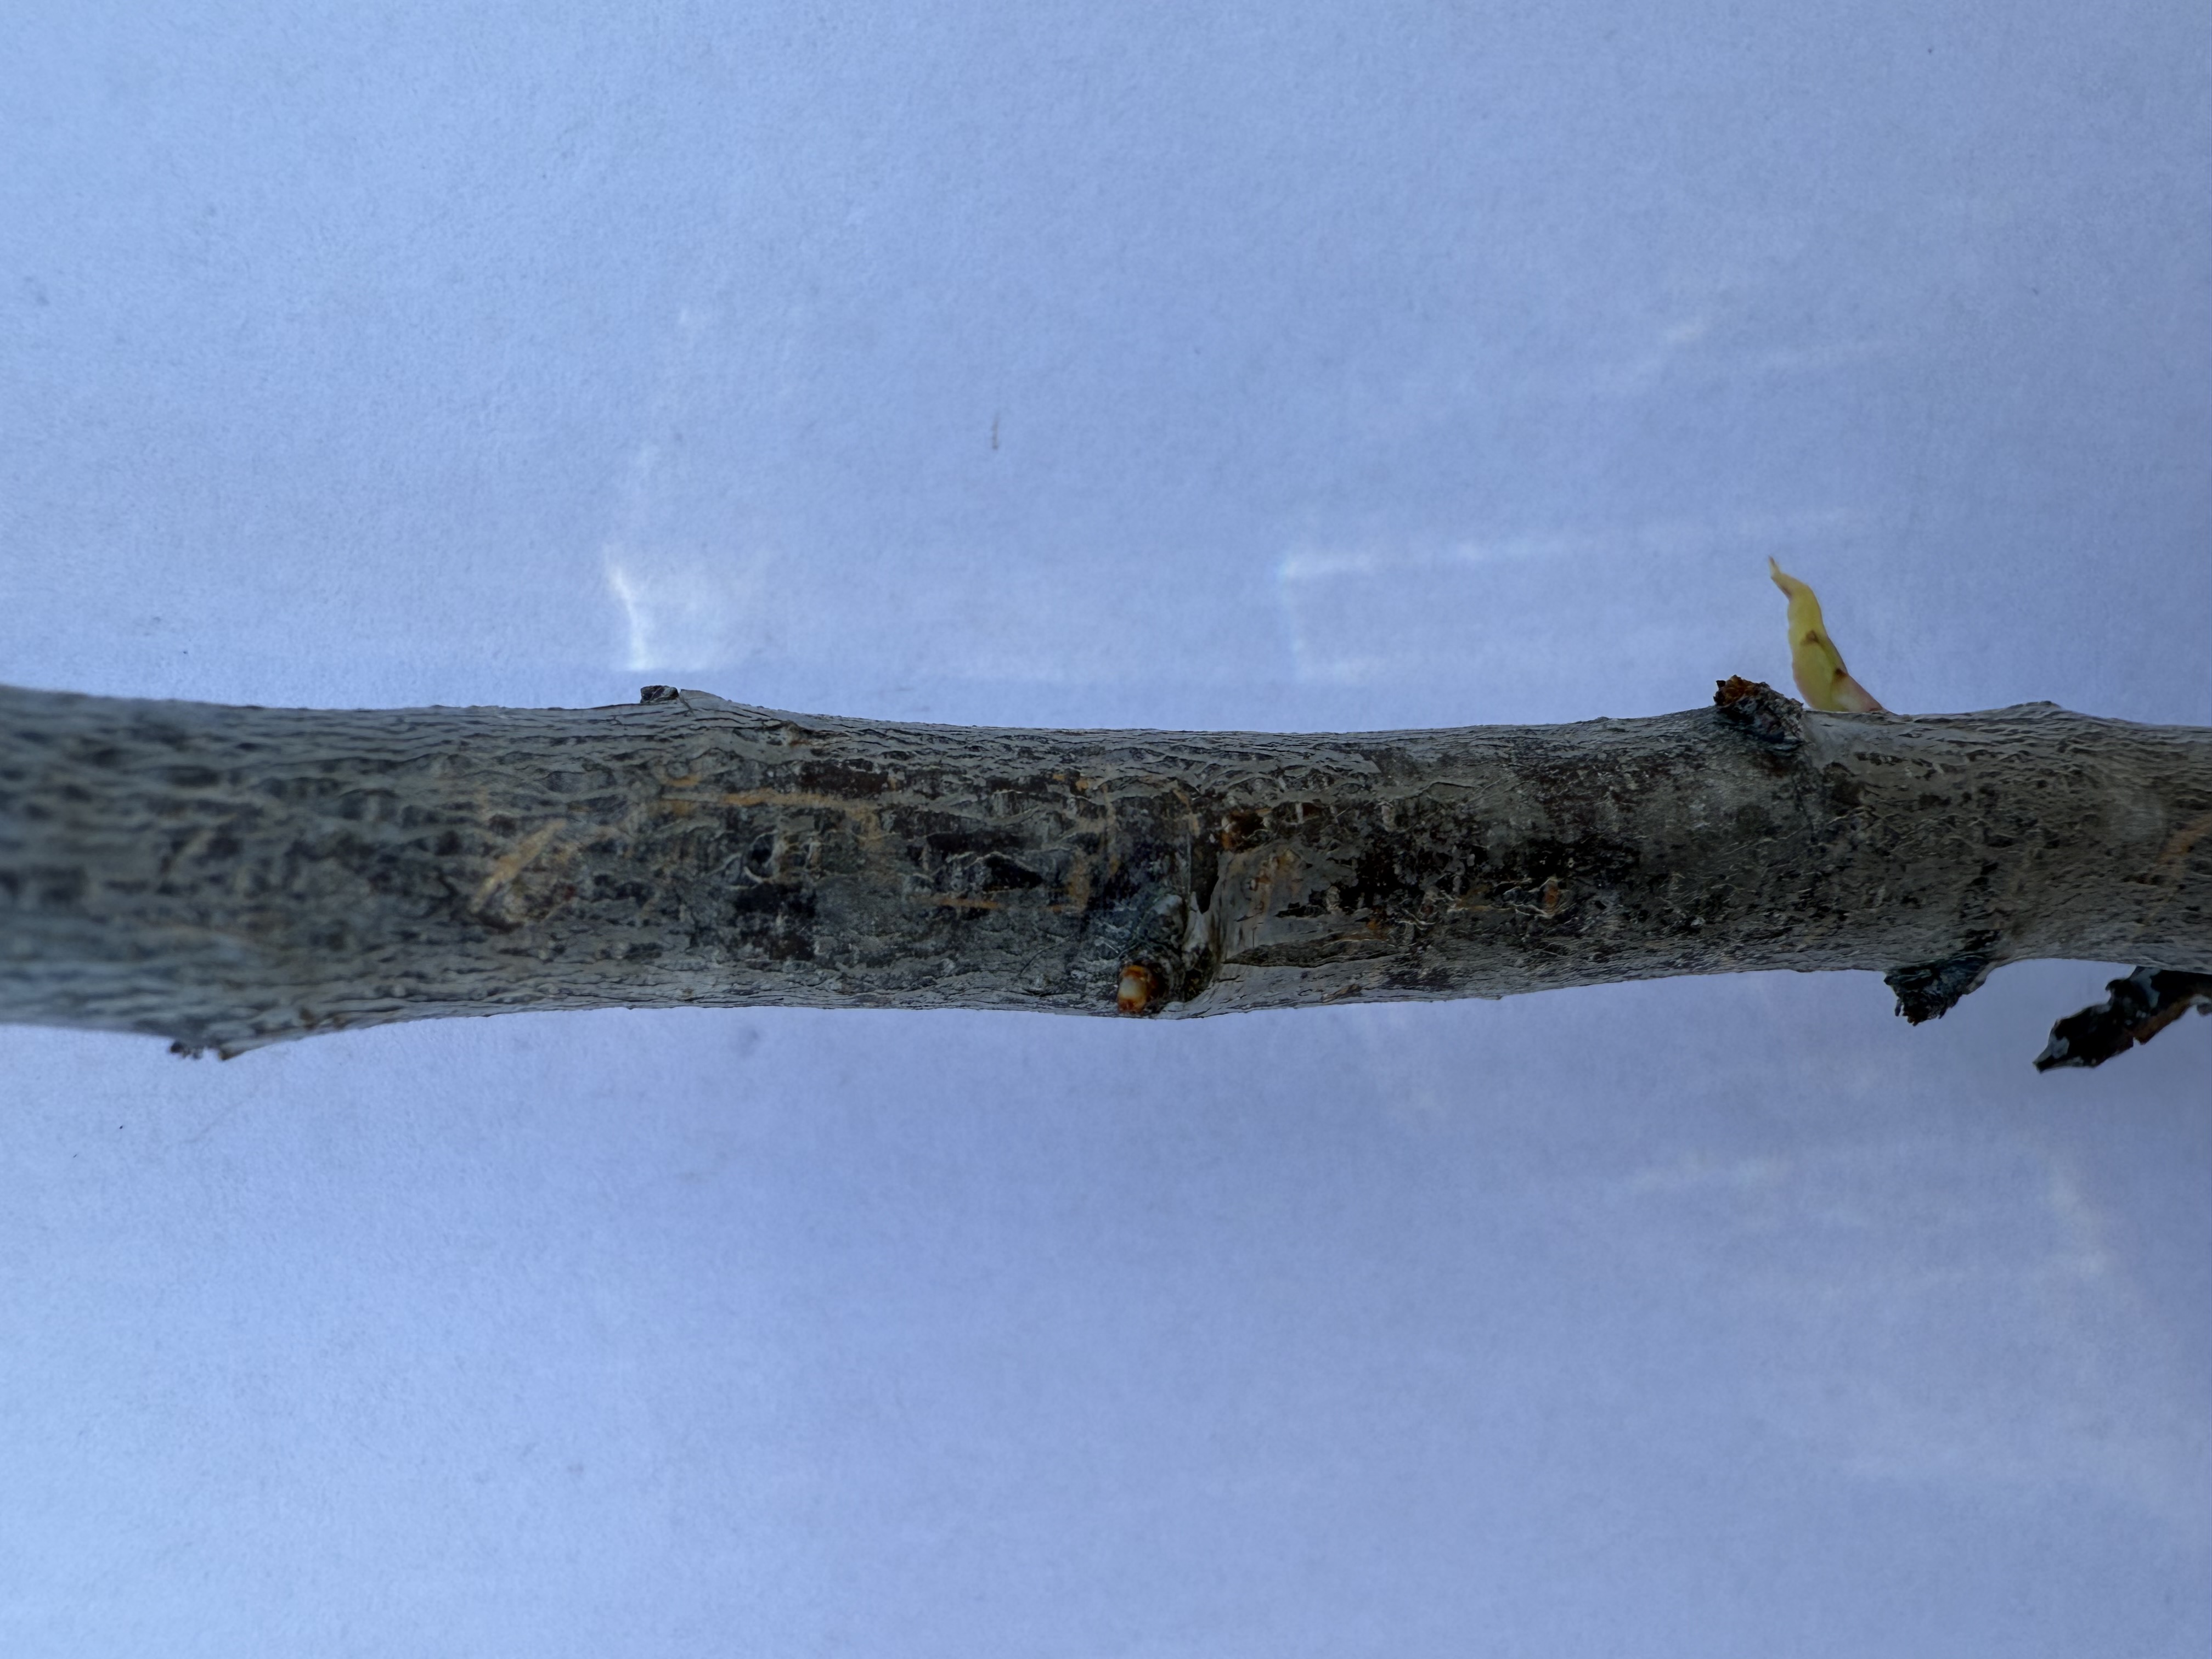
Variety: Black Splendor Plum